Richard Jenkins

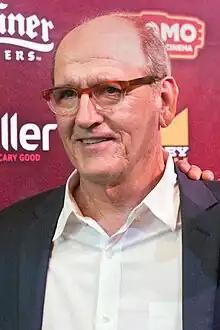
Jenkins in 2015

Richard Dale Jenkins (born May 4, 1947) is an American actor. He is well known for his portrayal of deceased patriarch Nathaniel Fisher on the HBO funeral drama series "Six Feet Under" (2001–2005). He began his career in theater at the Trinity Repertory Company and made his film debut in 1974. He has worked steadily in film and television since the 1980s, mostly in supporting roles. His eclectic body of work includes such films as "The Witches of Eastwick" (1987), "Little Nikita" (1988), "Flirting with Disaster" (1996), "Snow Falling on Cedars" (1999), "The Mudge Boy" (2003), "Burn After Reading" (2008), "Step Brothers" (2008), "Let Me In" (2010), "Jack Reacher" (2012), "The Cabin in the Woods" (2012), "Bone Tomahawk" (2015), "The Last Shift" (2020), "The Humans" (2021), and "Nightmare Alley" (2021).